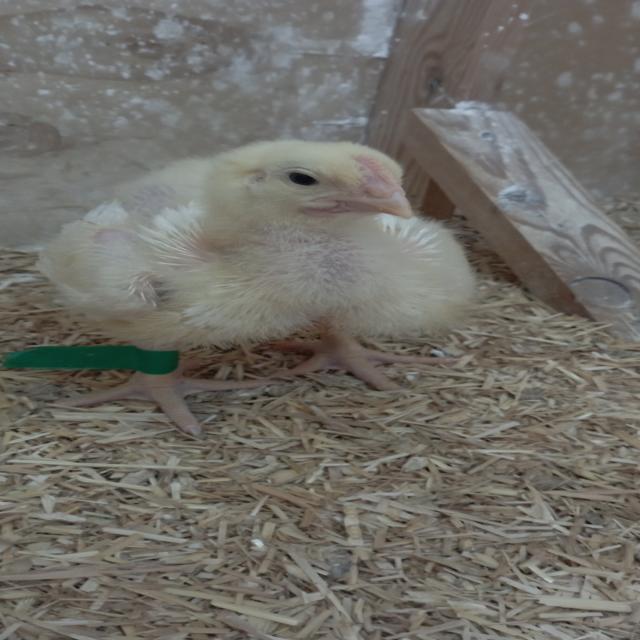
Weight: 509 g